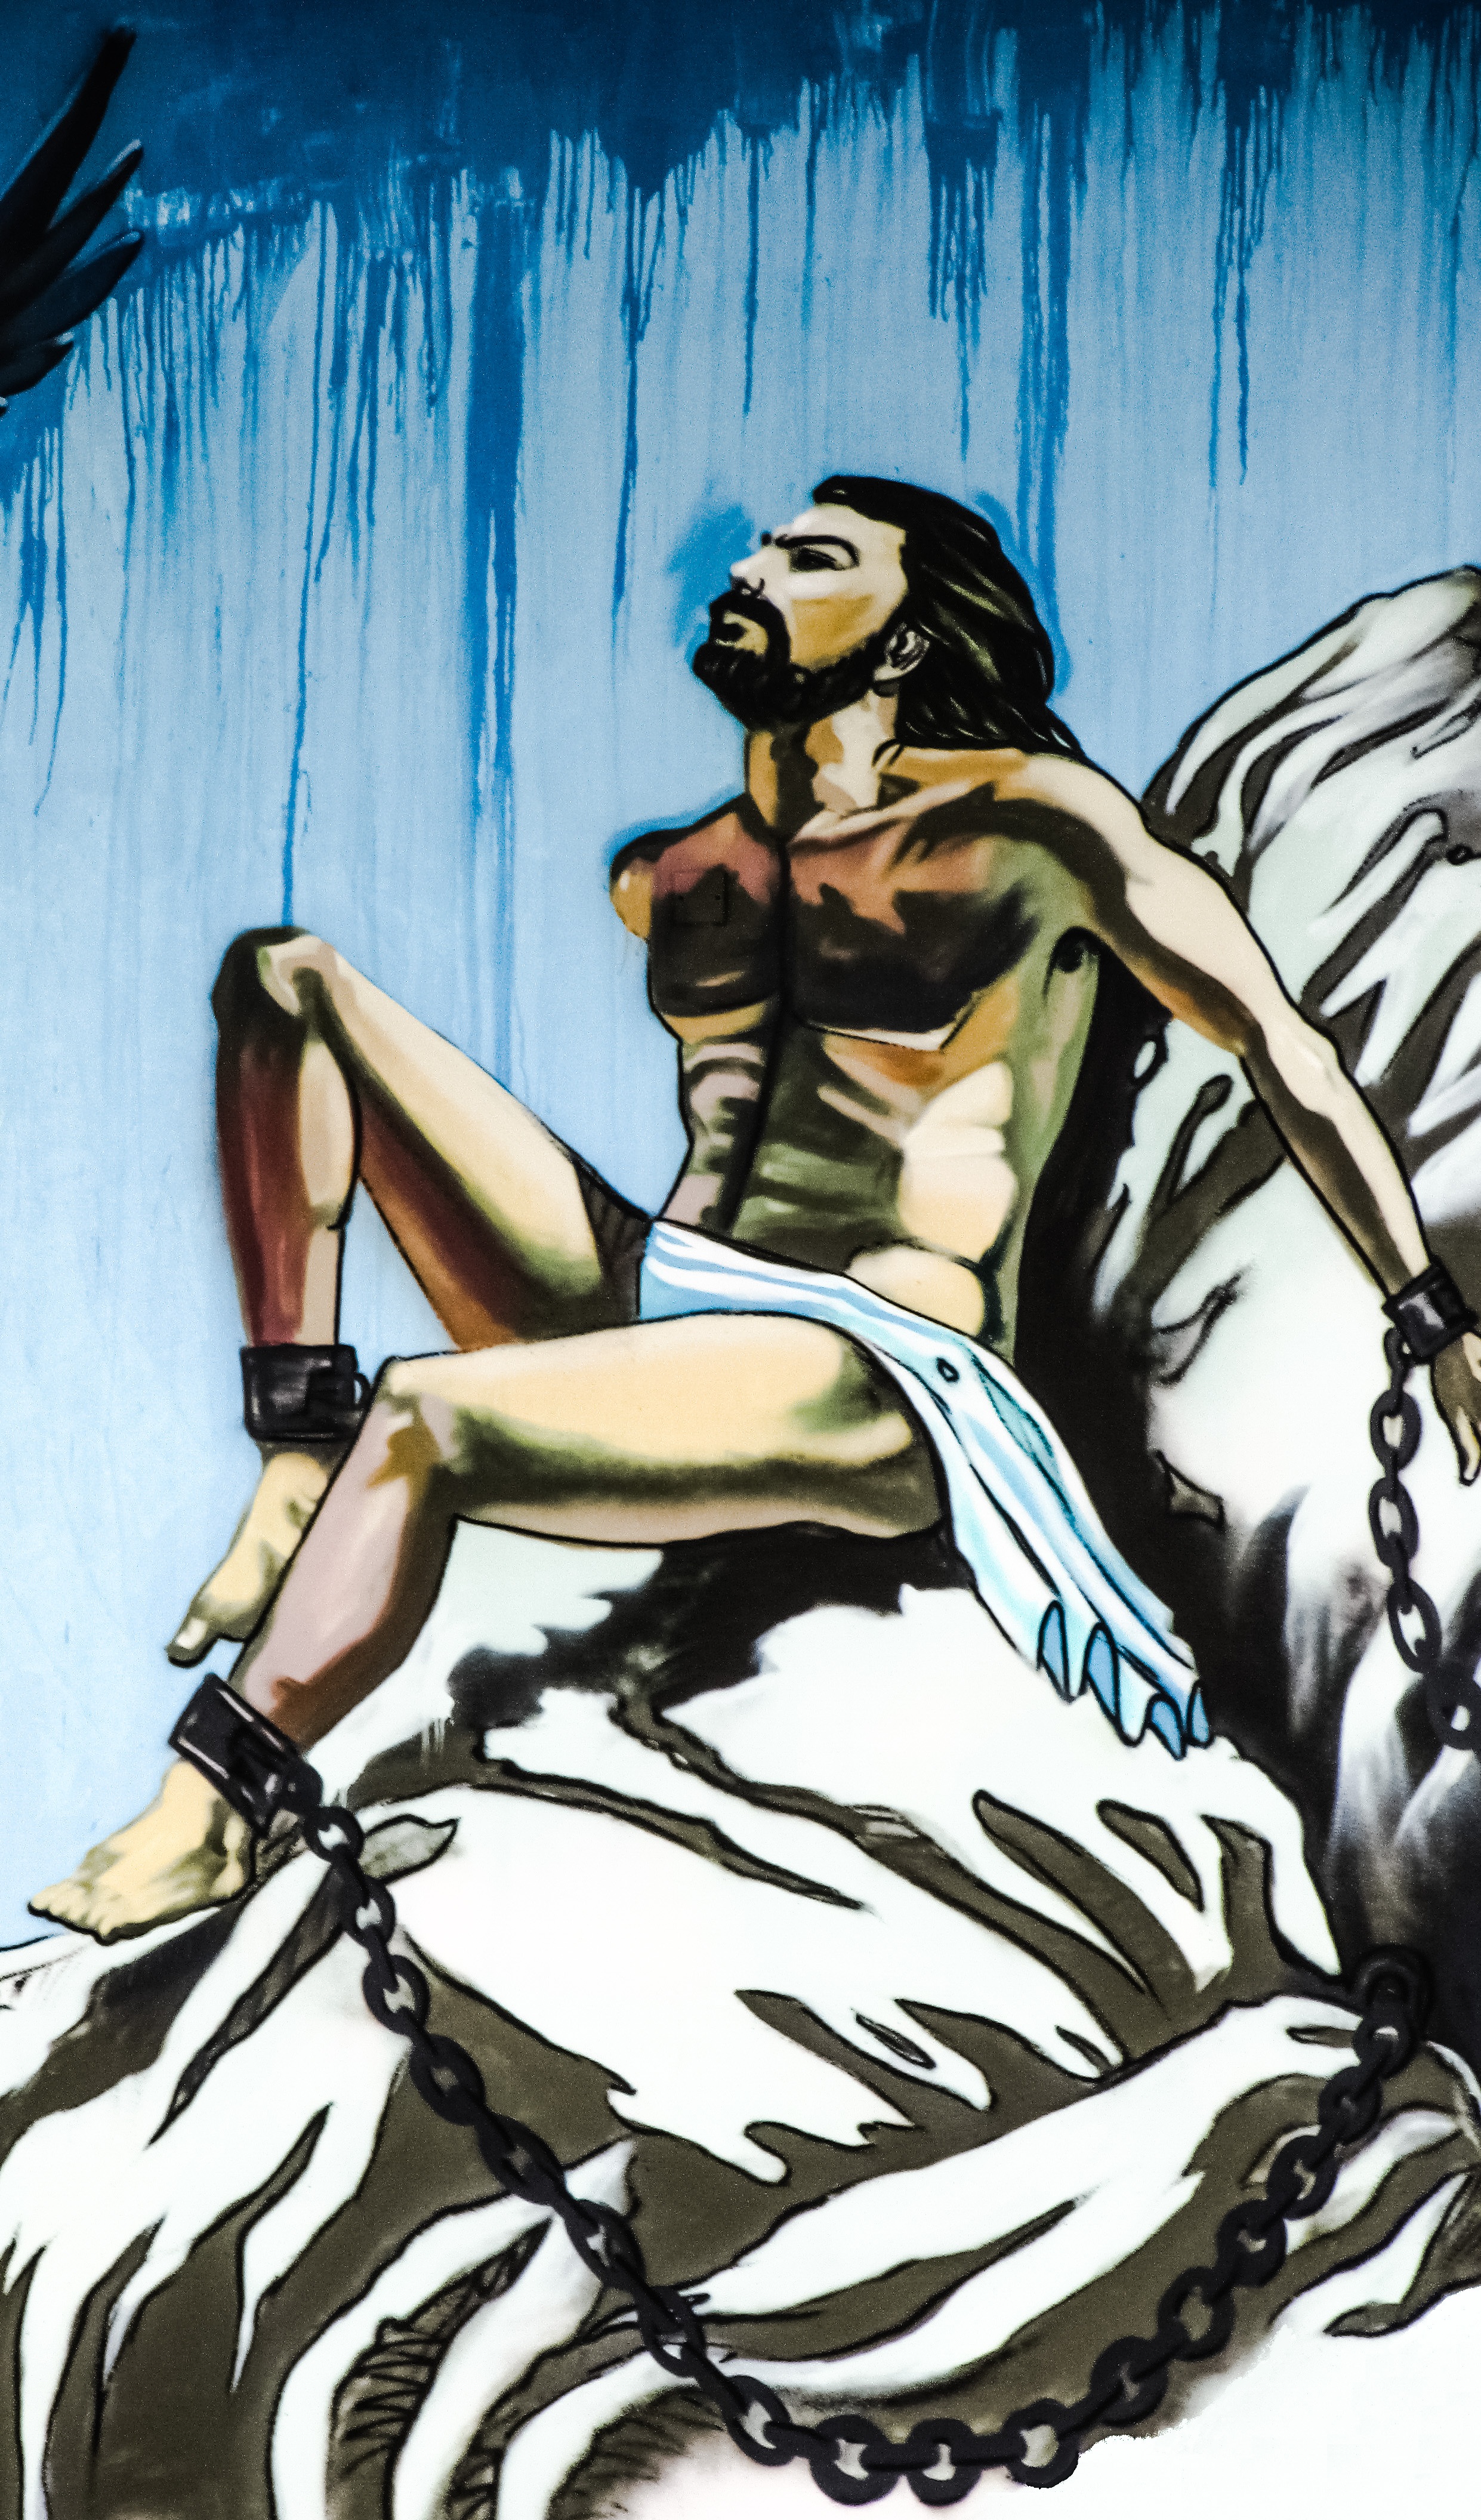
man, rock, greek, symbol, ancient, human, graffiti, sketch, drawing, illustration, chains, chained, naked, myth, comics, cyprus, prisoner, mythology, paralimni, prometheus, comic book